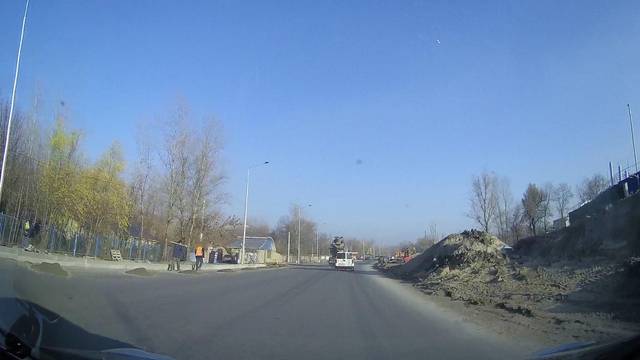
Region: Russia
Coordinates: 47.212, 39.743